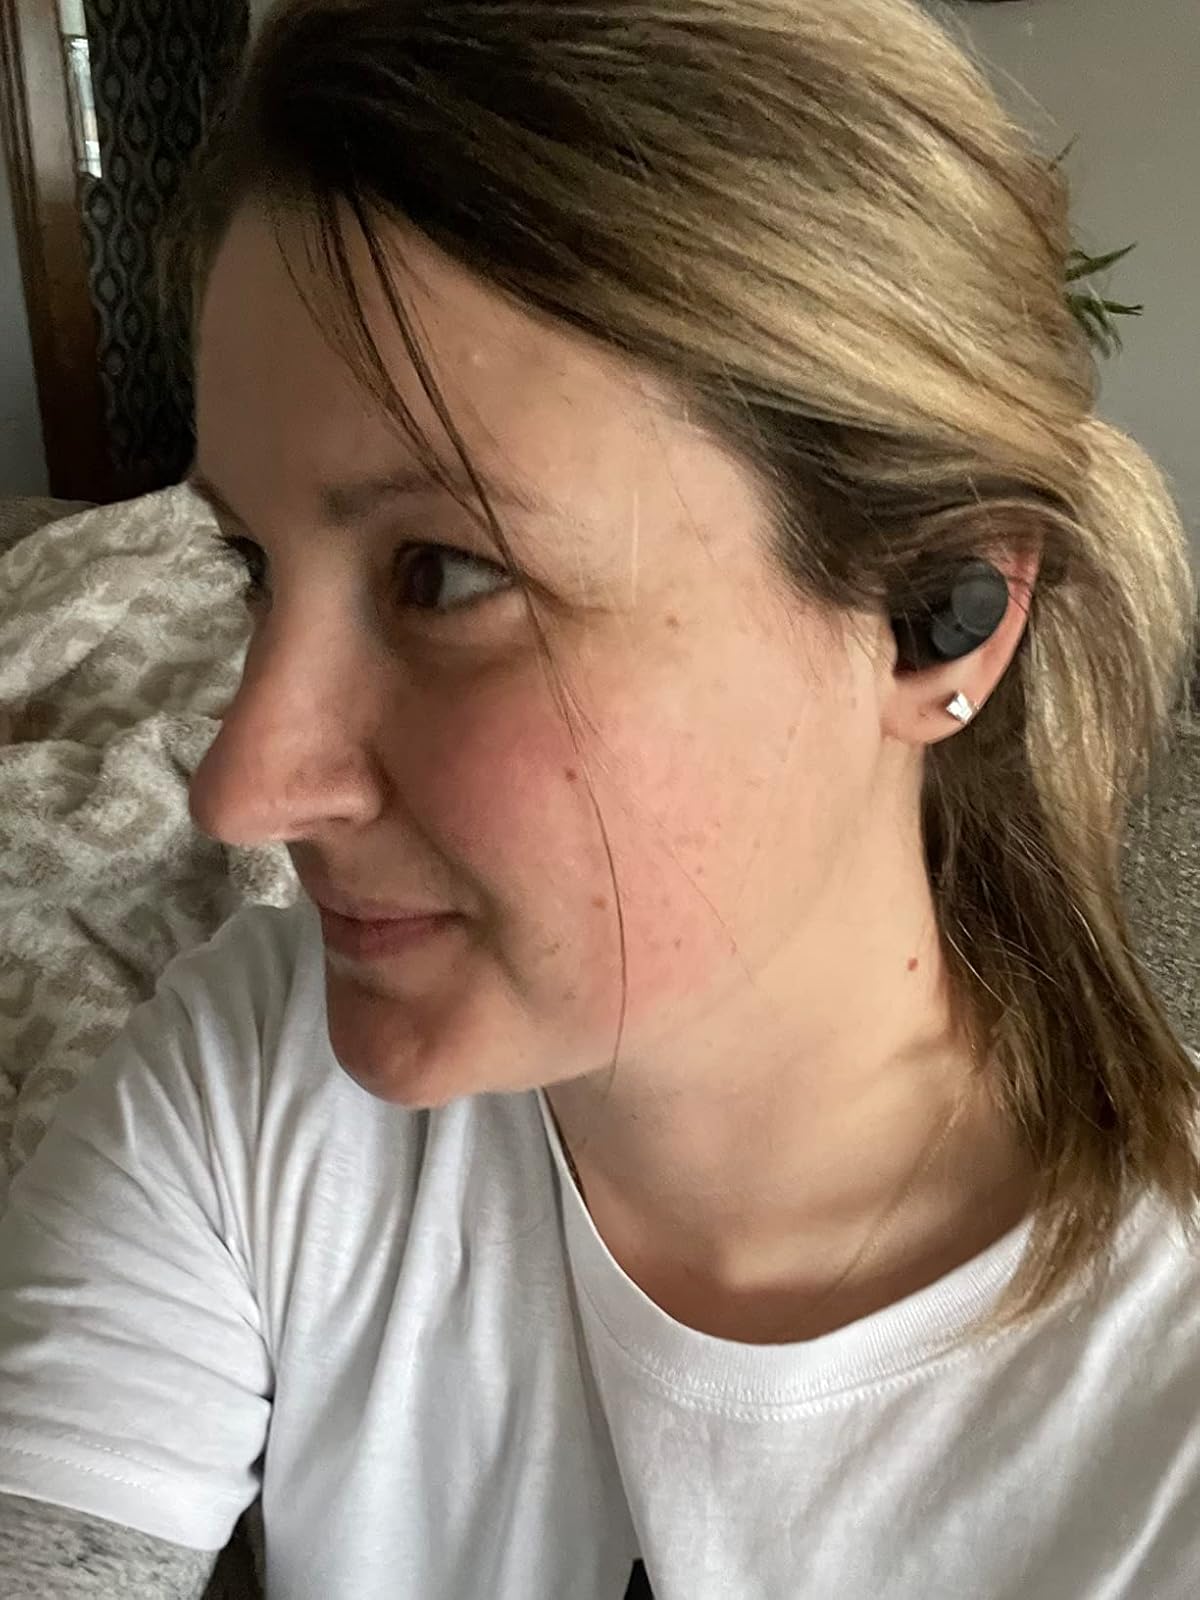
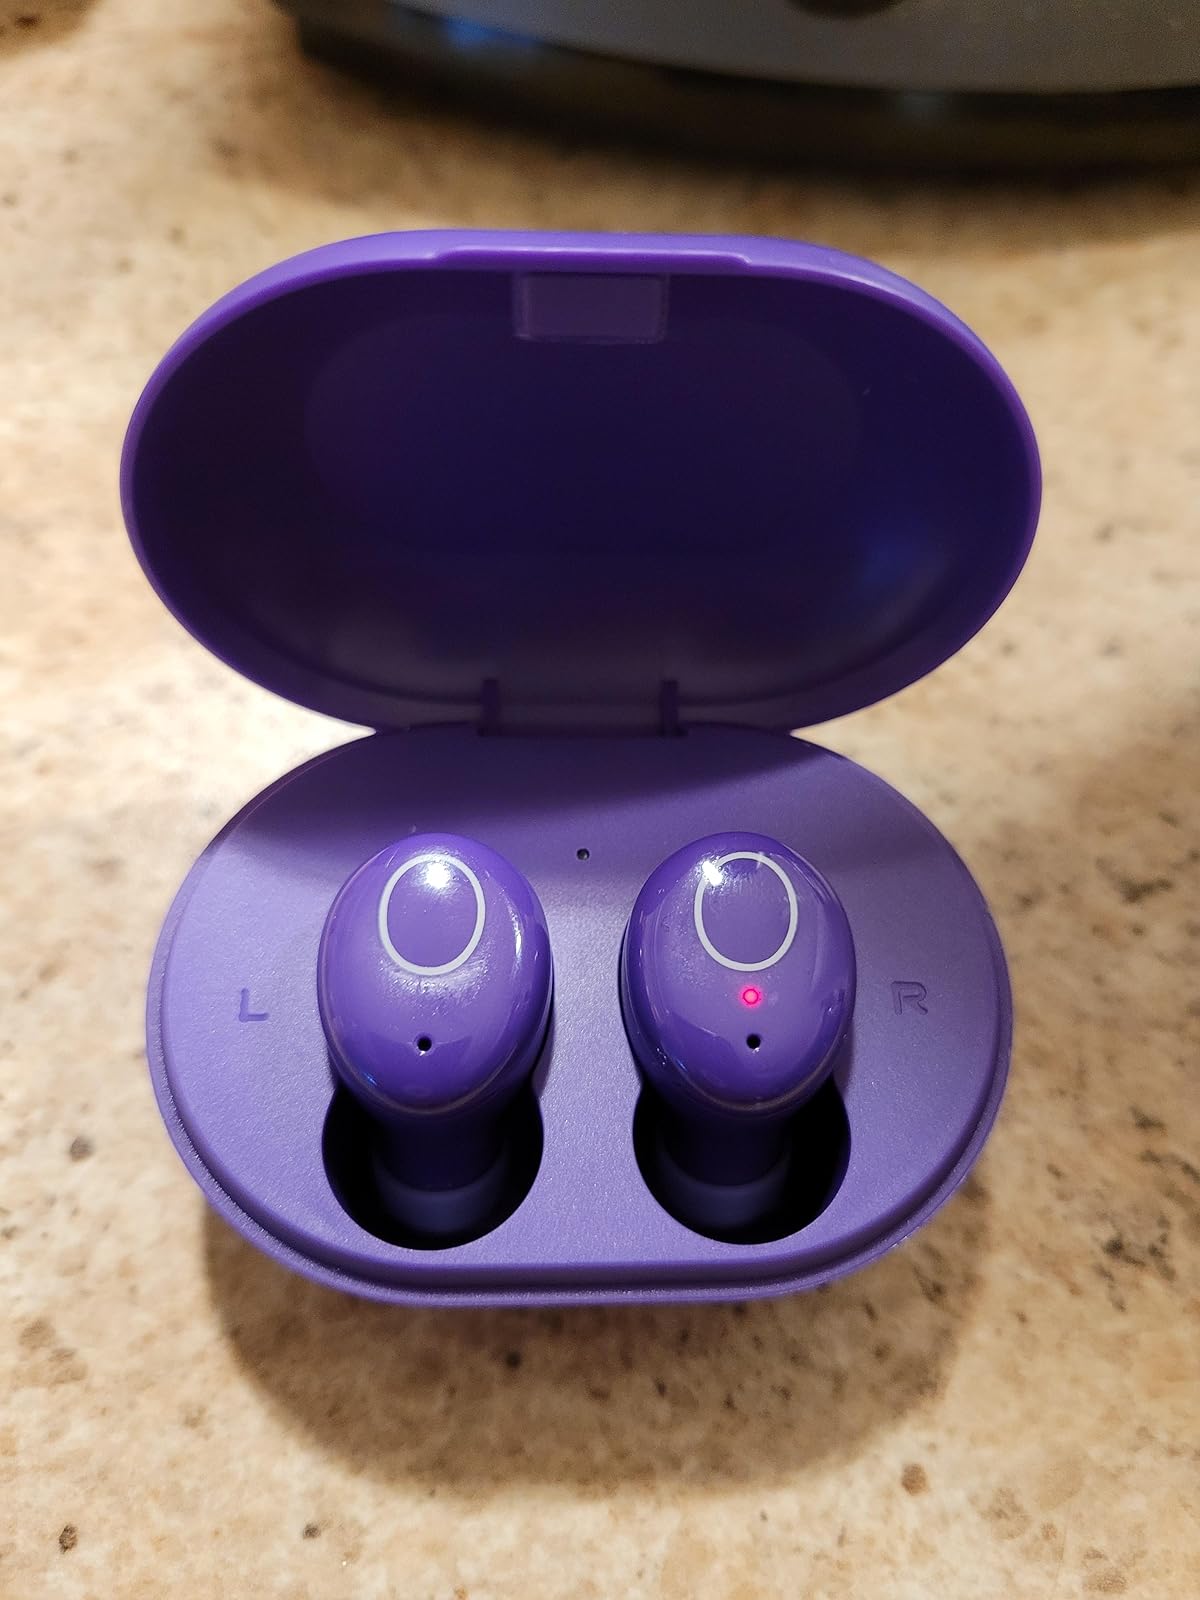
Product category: earbuds
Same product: no